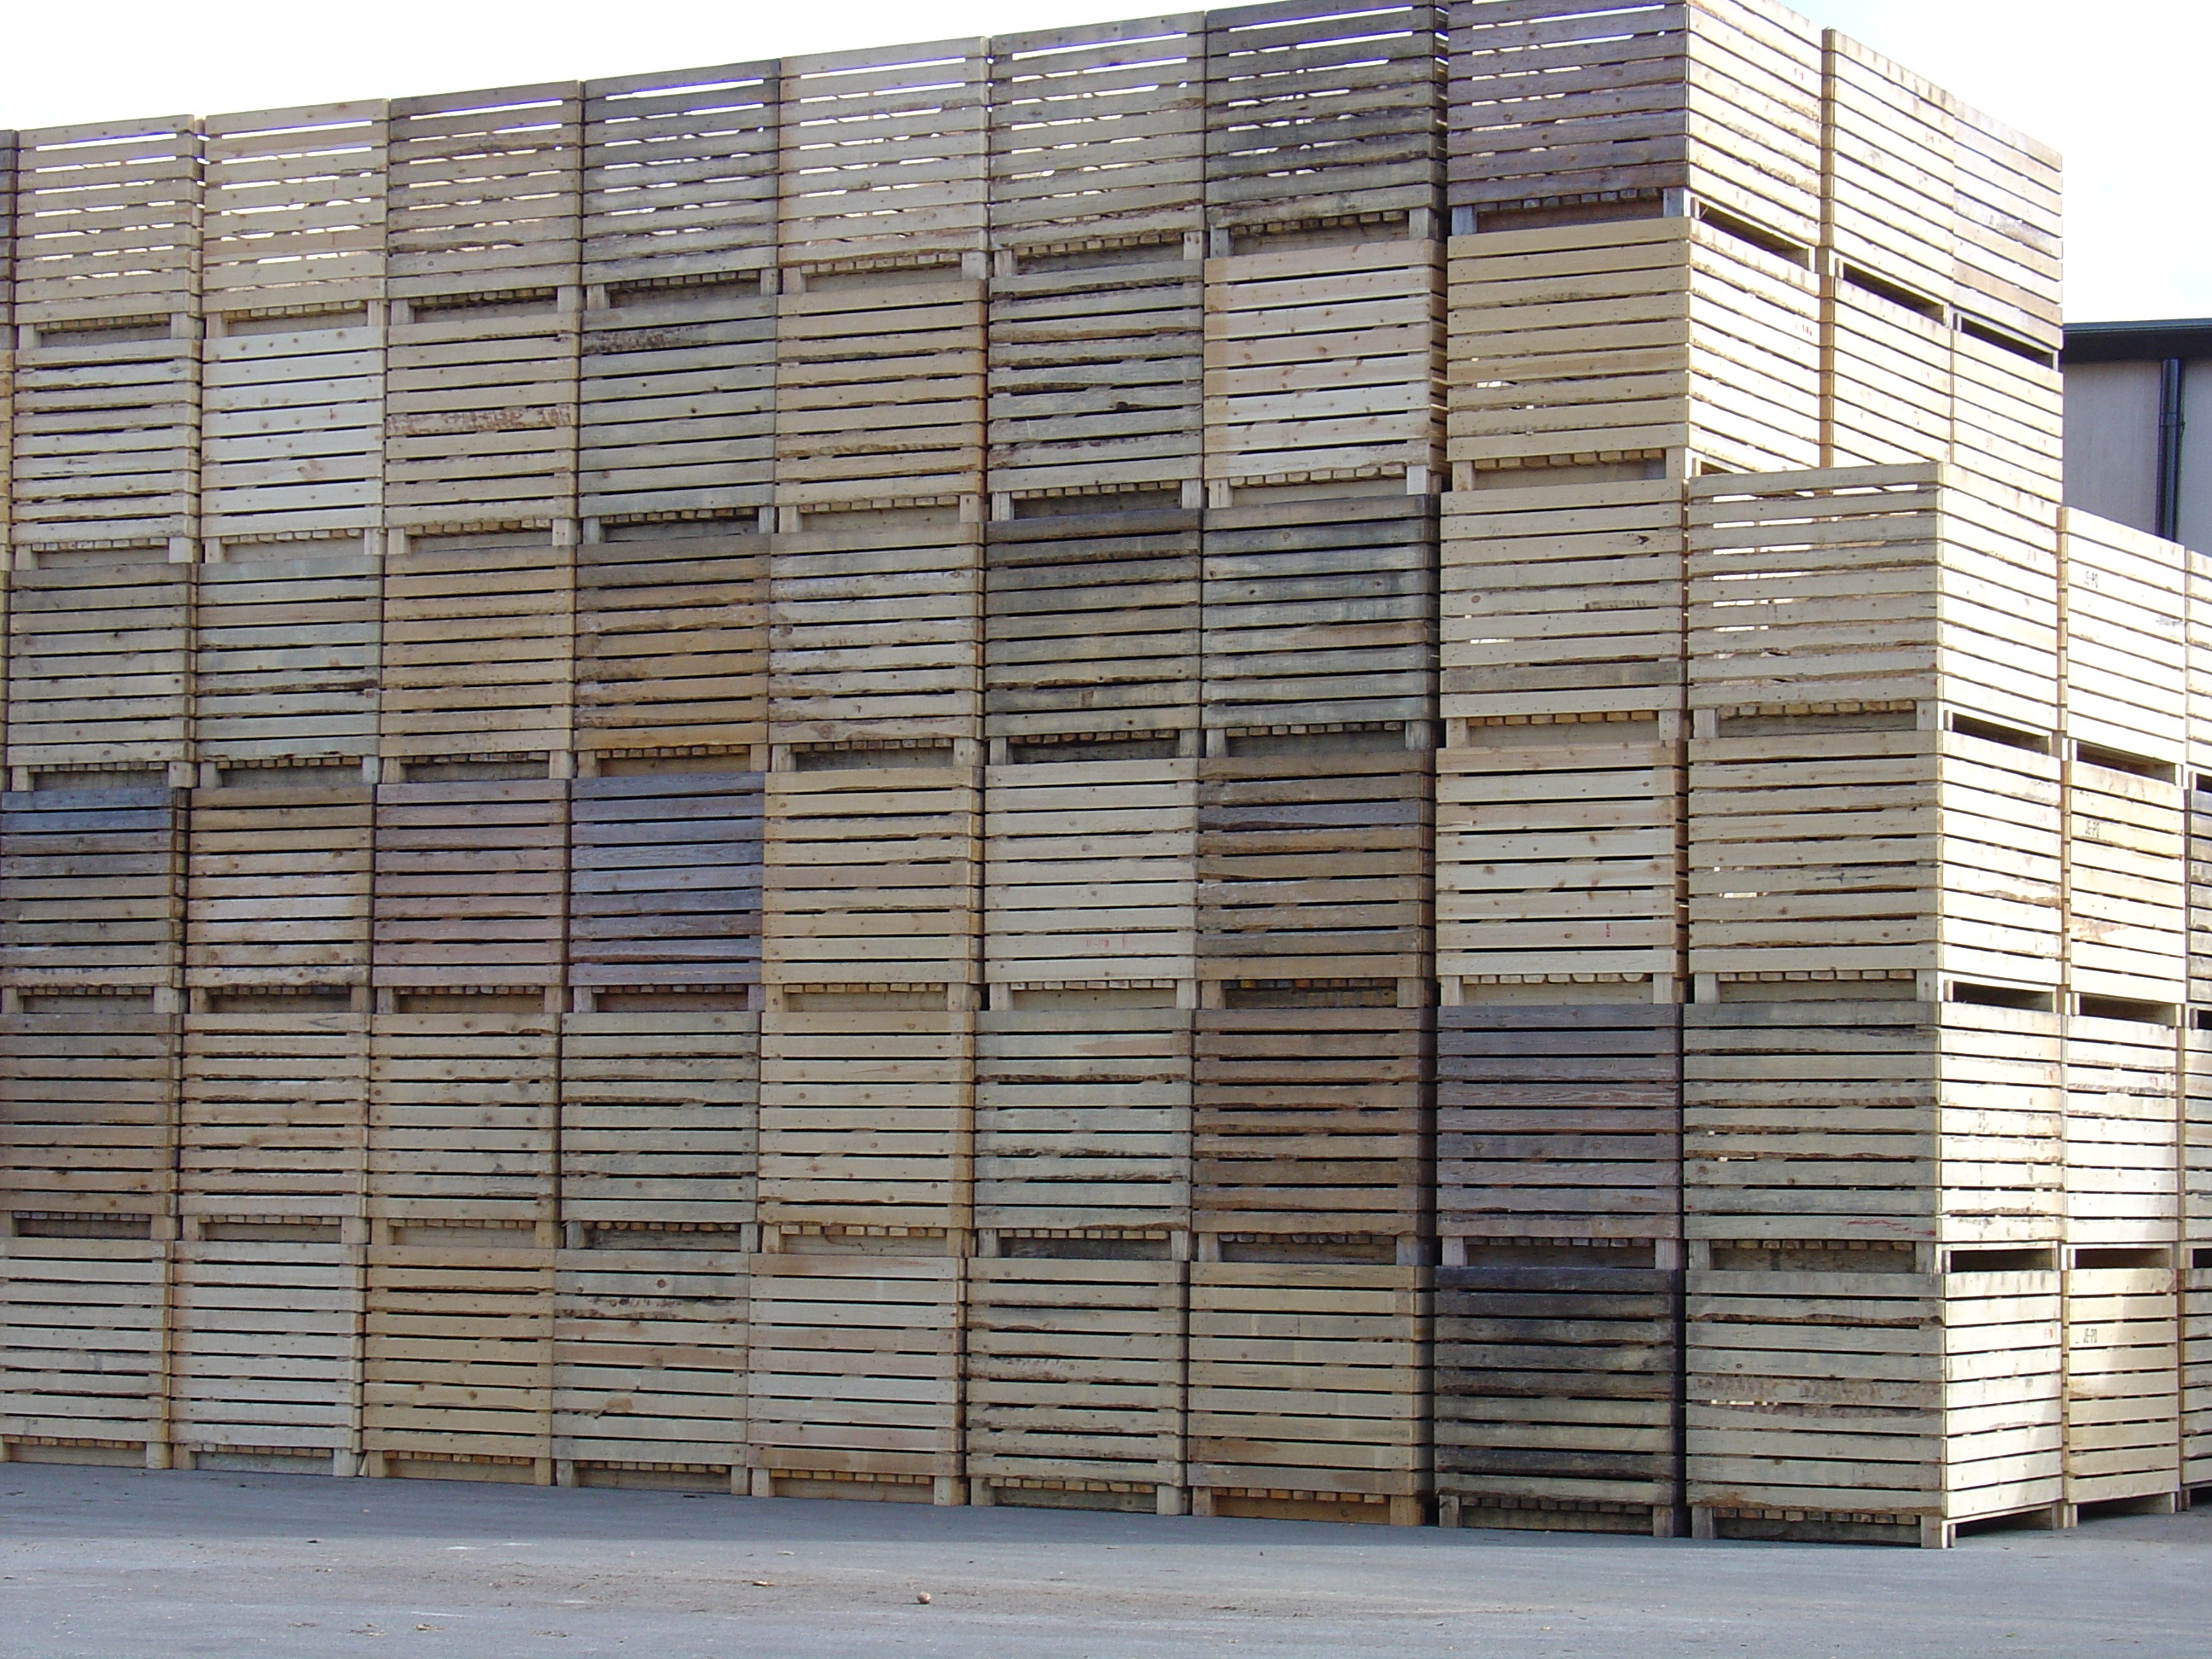
wood, wall, brown, facade, business, furniture, agriculture, brick, lumber, boxes, brickwork, many, siding, crates, plywood, window covering